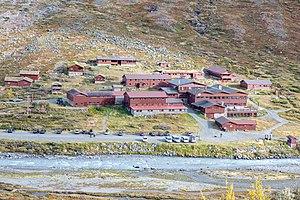
Spiterstulen est un refuge de montagne situé dans le massif de Jotunheimen, dans la commune de Lom en Norvège. Il se trouve à 1 100 m d'altitude dans la vallée Visdalen, entre les deux plus hauts sommets du pays, Galdhøpiggen et Glittertind et est l'un des principaux points de départ pour l'ascension de ces deux montagnes. Avec 230 lits, c'est le plus grand refuge de montagne de Norvège.